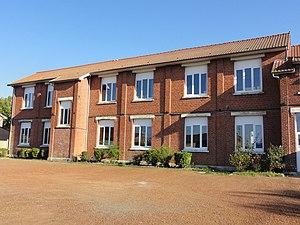
Écoles des cités de la Fosse n° 6 de la Compagnie des mines d'Ostricourt, Ostricourt, Nord, Nord-Pas-de-Calais, France.
La fosse nᵒ 6 dite Charles Tilloy de la Compagnie des mines d'Ostricourt est un ancien charbonnage du Bassin minier du Nord-Pas-de-Calais, situé à Ostricourt. Le puits est commencé en juin 1907, et la fosse est productive à partir du 2 janvier 1910. Elle est détruite durant la Première Guerre mondiale, et reconstruite peu après. Des cités, ainsi qu'une église, des écoles et une salle des fêtes, sont construites à proximité de la fosse. Les terrils nᵒˢ 119 et 120 sont édifiés au nord de la fosse.